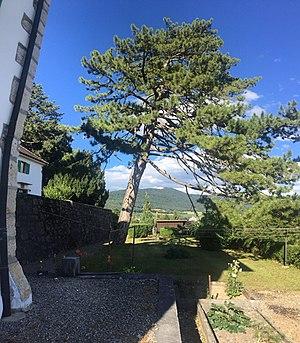
Photographie personnelle
Le Jardin de Montcroix est un jardin se trouvant à Delémont, dans le canton du Jura, en Suisse. Il a été créé vers 1630, quand le chanoine Jacques-Christophe Bajol a commencé la construction du site.